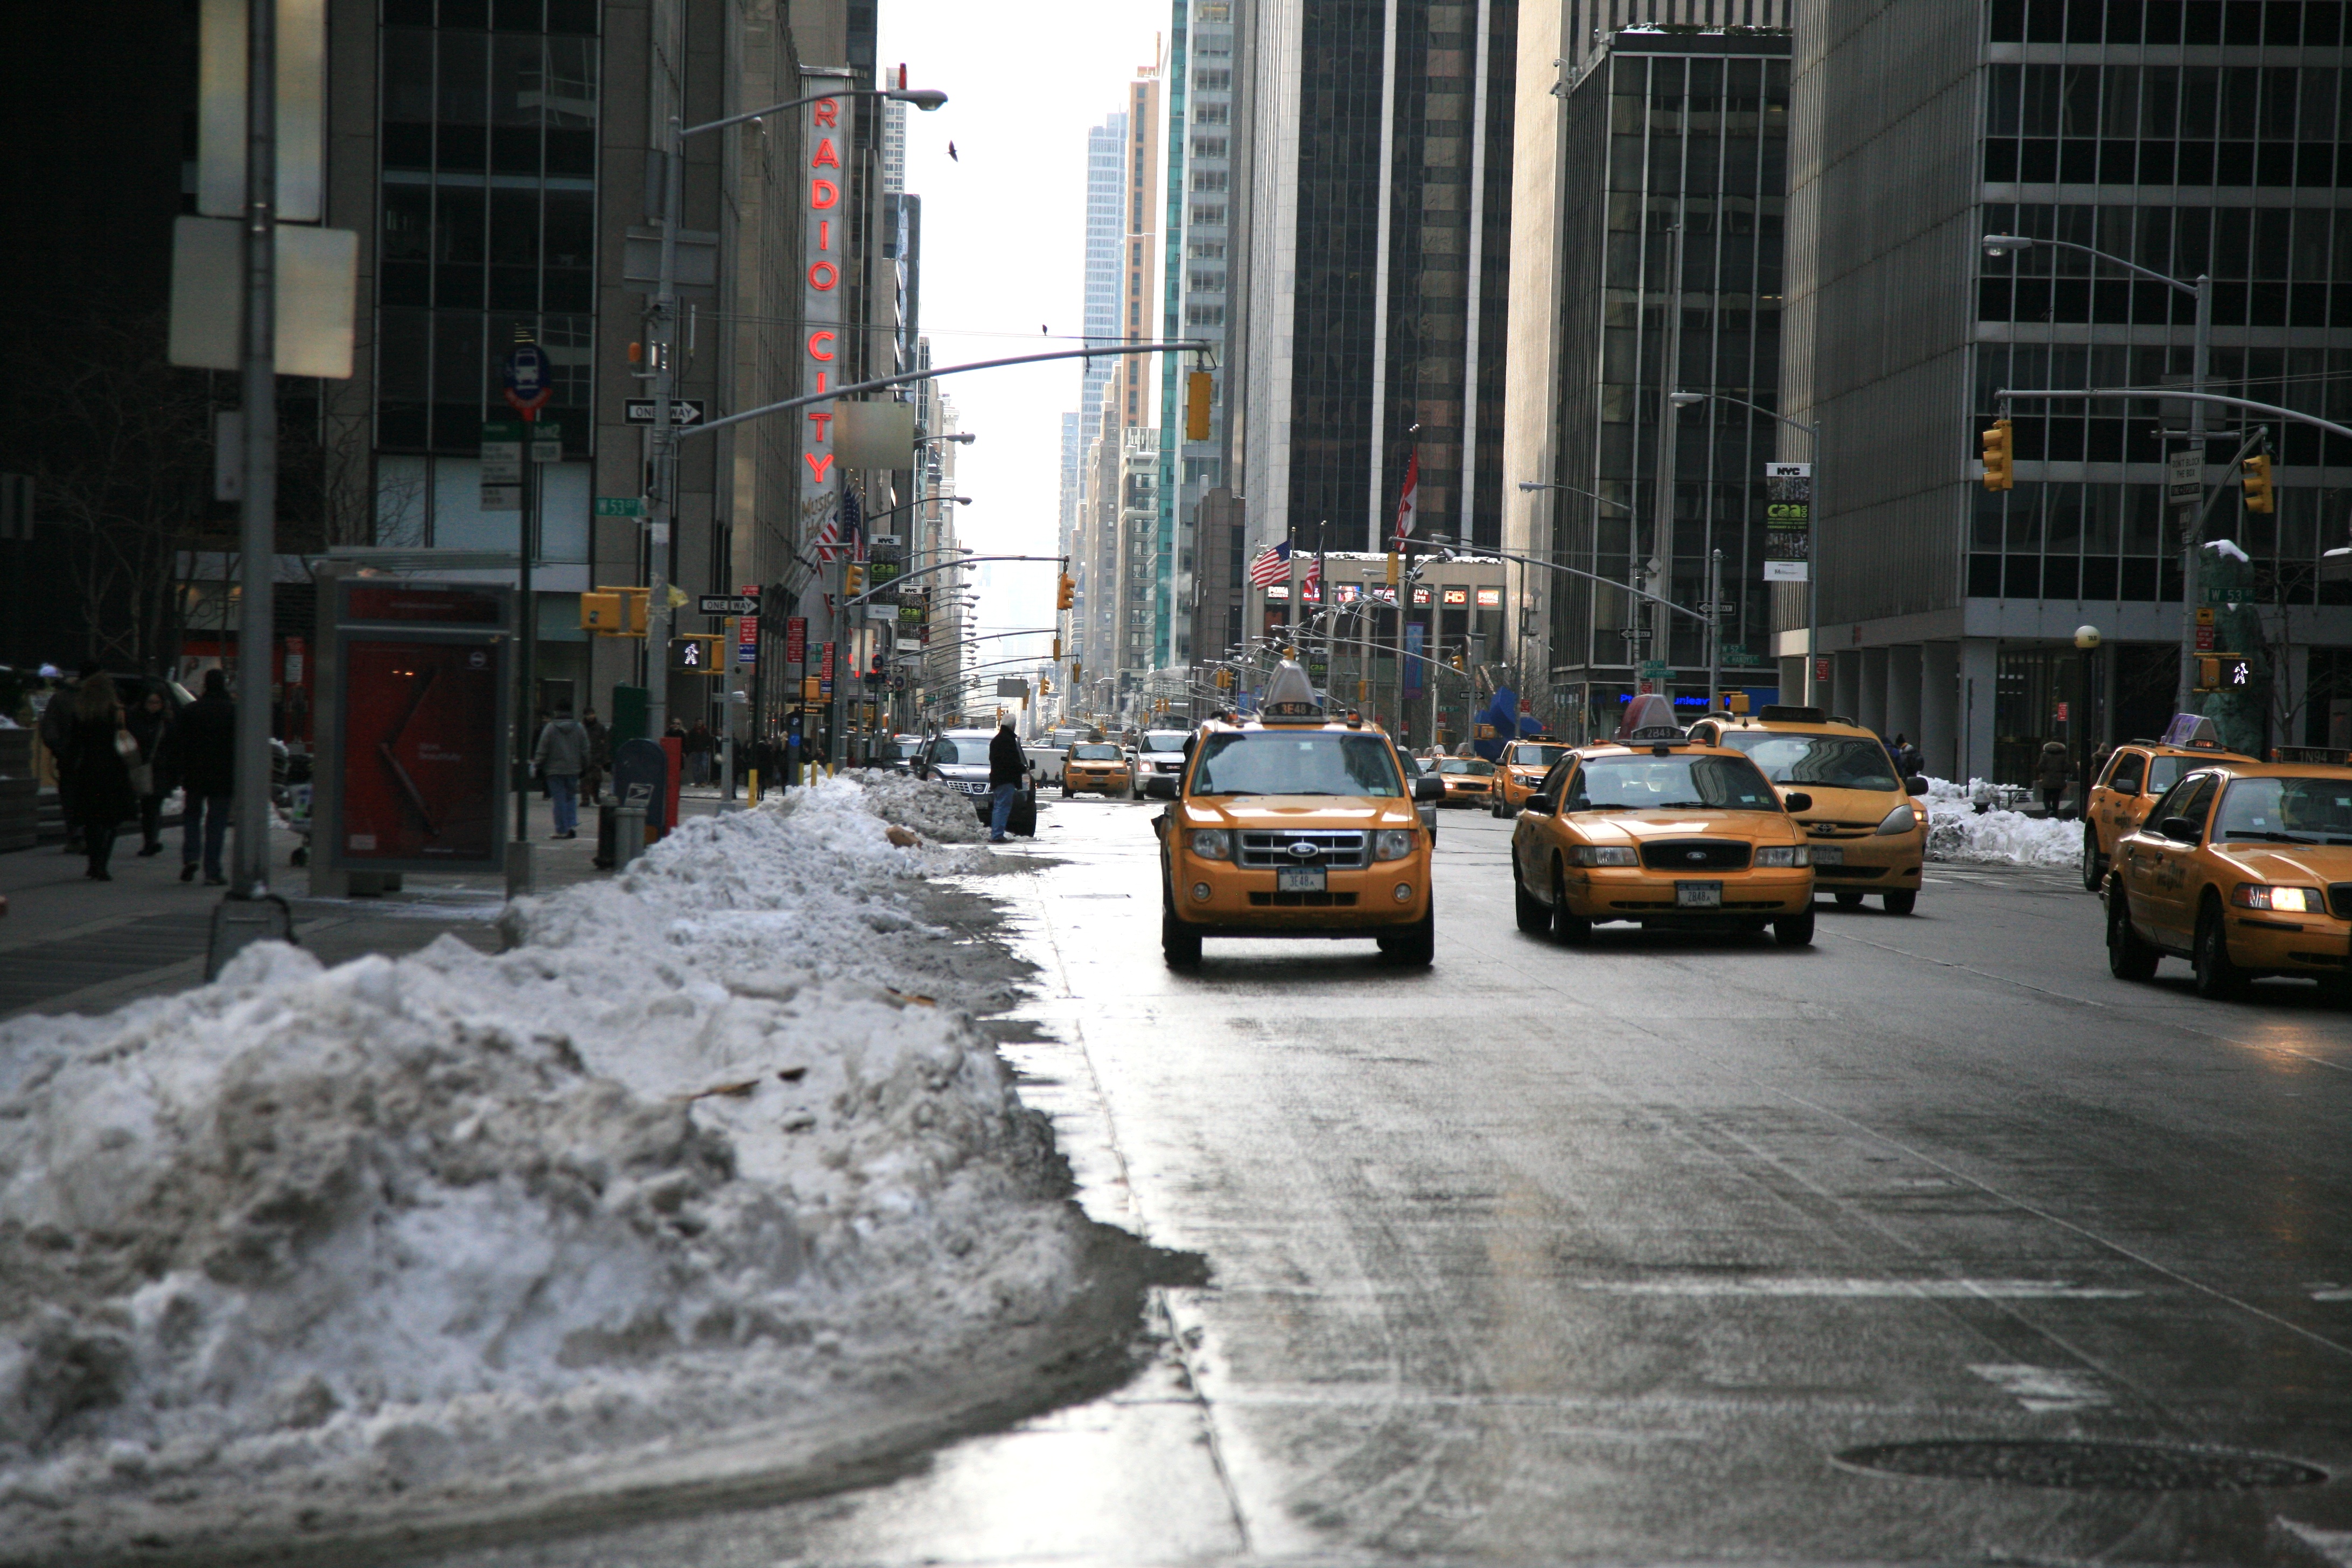
pedestrian, snow, winter, road, street, city, manhattan, downtown, vehicle, nyc, weather, lane, newyork, infrastructure, newyorkcity, ny, midtown, midtownwest